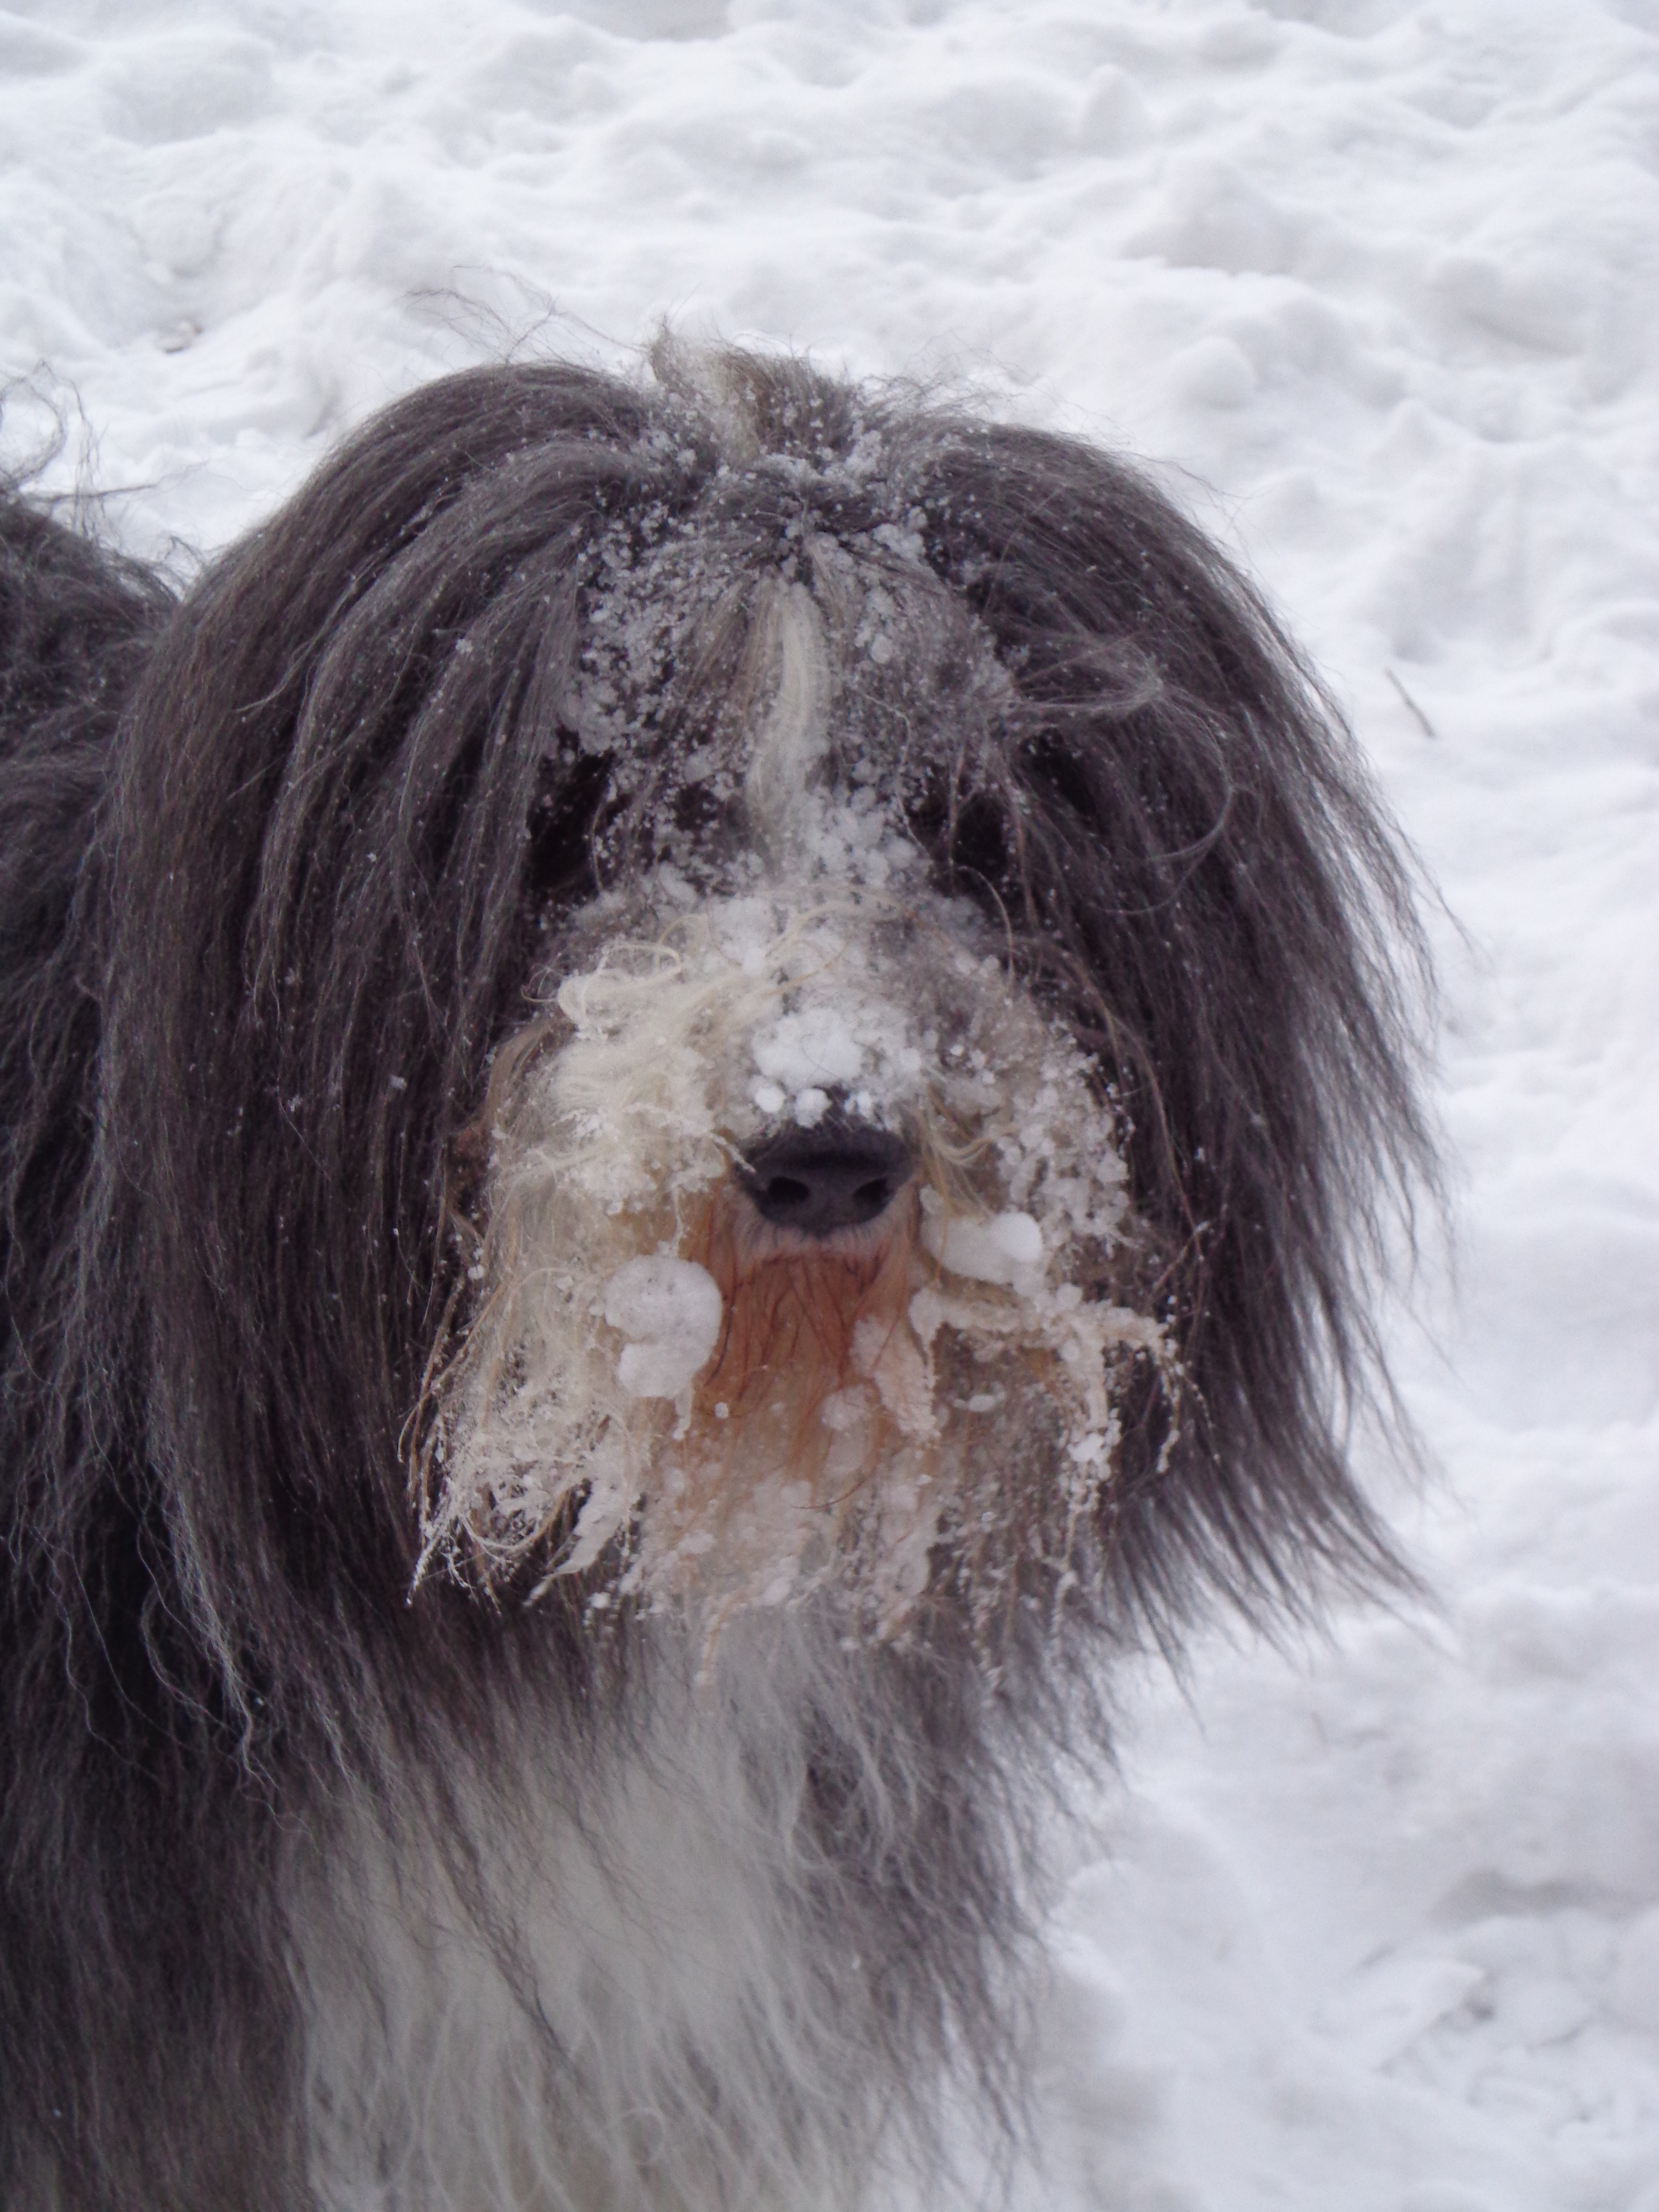
snow, winter, dog, collie, fur, portrait, snout, head, dog breed, freezing, tibetan terrier, havanese, dog like mammal, carnivoran, dog breed group, bearded collie, polish lowland sheepdog, old english sheepdog, c o da serra de aires, spanish water dog, schapendoes, sapsali